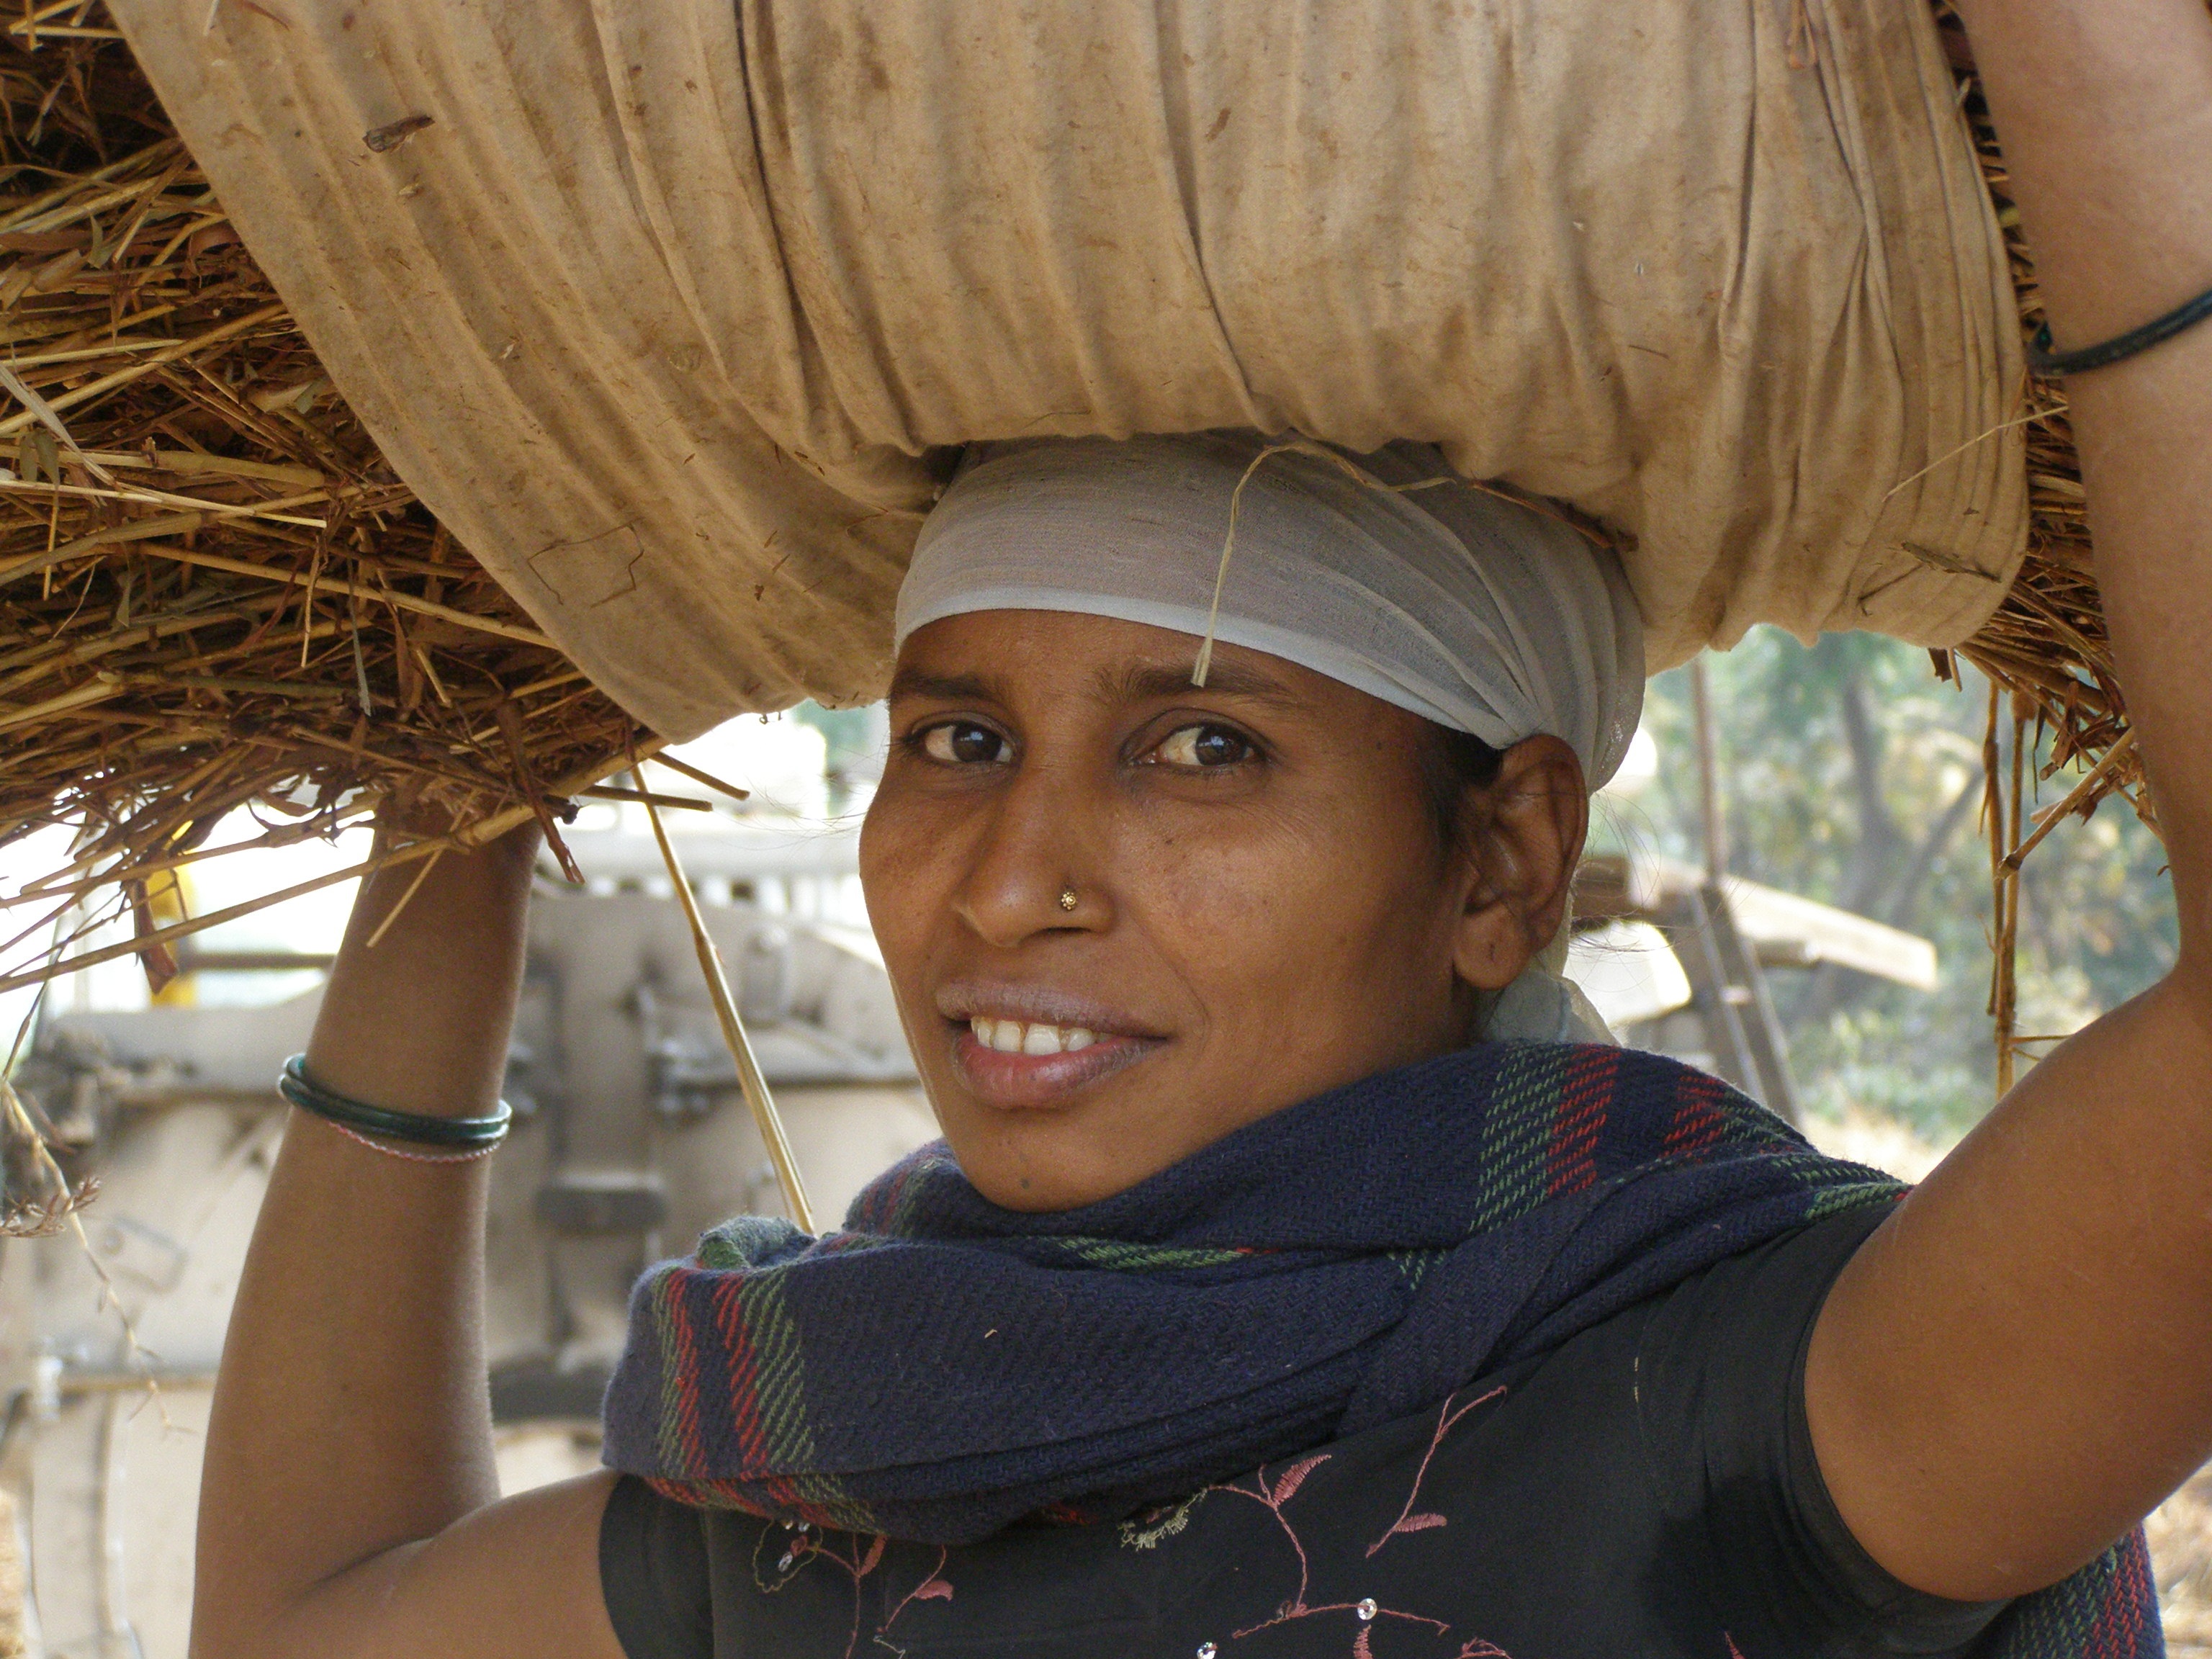
person, blur, people, girl, woman, farm, male, child, lady, scarf, smile, close up, face, worker, focus, adult, hard work